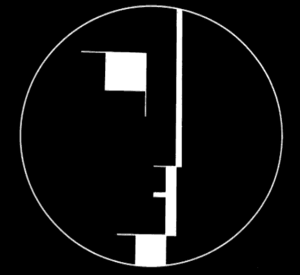
Oskar Schlemmer est un peintre, décorateur de théâtre et scénographe de ballet allemand.
Bauhaus [ˈbaʊˌhaʊs] est un groupe de rock gothique britannique, originaire de Northampton, en Angleterre. Formé en 1979 par quatre étudiants en art, le groupe se distingue par son chanteur Peter Murphy et une musique incorporant des éléments de glam rock et une théâtralité empruntée à David Bowie. Leur premier single Bela Lugosi's Dead sort en 1979. Leur premier album In the Flat Field paraît en 1980. Sur l'album Mask en 1981, la palette musicale de Bauhaus s'élargit avec des éléments dub et reggae. Ils se séparent en 1983 suite à un concert donné à Londres à l'Hammersmith Palais.
De Stijl est un mouvement artistique des Pays-Bas, fondé en 1917 par Theo van Doesburg, qui publie d'octobre 1917 à janvier 1932 une revue d'art, De Stijl, organe de diffusion des idées néoplasticiennes de Piet Mondrian et des membres du groupe de Stijl. Ces peintres, architectes, sculpteurs et poètes ont profondément influencé l'architecture du XXᵉ siècle, en particulier le Bauhaus et ensuite le style international.
Lucia Moholy, née Lucia Schulz est une photographe originaire de République Tchèque.
La Nouvelle Objectivité est le nom souvent donné à l'Architecture moderne qui a émergé en Europe, germanophone dans un premier temps, dans les années 1920 et 1930. Ce mouvement est aussi appelé Neues Bauen. La Nouvelle Objectivité transforma beaucoup de villes allemandes durant cette période avant que son élan ne fût brutalement arrêté par la prise du pouvoir par les nazis en 1933.
La Staatliches Bauhaus /ˈʃtaːtlɪçəs ˈbaʊˌhaʊs/ est une école d'architecture et d'arts appliqués, fondée en 1919 à Weimar par Walter Gropius. Par extension, Bauhaus désigne un courant artistique concernant, notamment, l'architecture et le design, la modernité mais également la photographie, le costume et la danse. Ce mouvement posera les bases de la réflexion sur l'architecture moderne, et notamment du style international. L'école a eu trois directeurs : Walter Gropius, Hannes Meyer et Ludwig Mies van der Rohe.